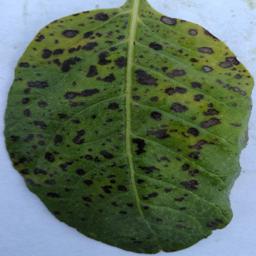
Etiqueta: Tizon_Temprano